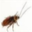
Label: cockroach